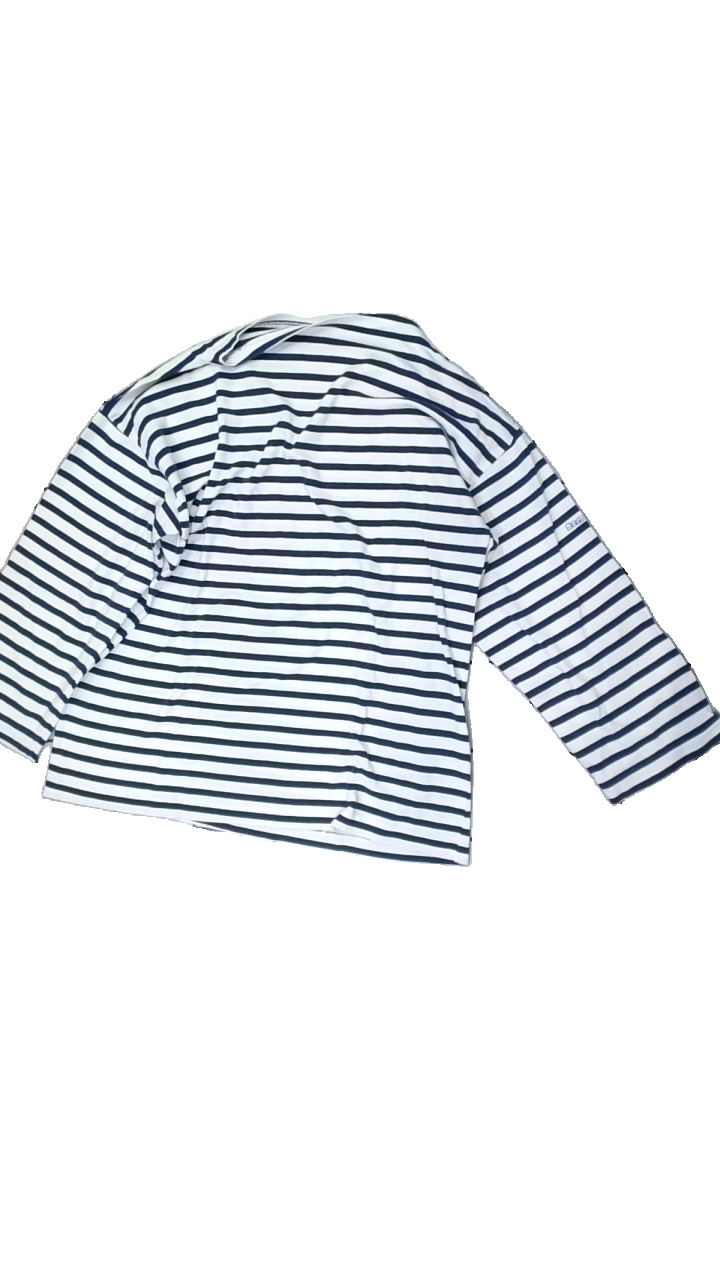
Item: Top (Ladies)
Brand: Bermudes
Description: randig långärmad tröja, urtvättad, liten fläck fram
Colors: Blue, White
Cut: Regular
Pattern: Striped
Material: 100% cotton
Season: All
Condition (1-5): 2
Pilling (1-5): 5
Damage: fläck
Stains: Minor
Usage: Export
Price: <50